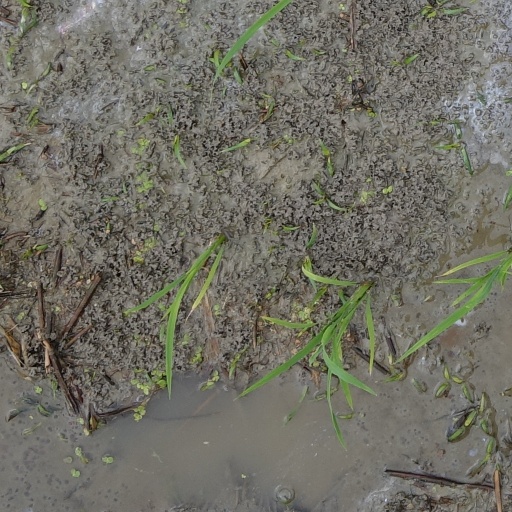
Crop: rice